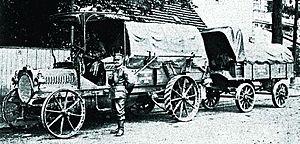
NAG 14PS camion avec remorque de l'Armee Imperiale Allemande (1905) Italiano: NAG 14PS camion con rimorchio del Esercito Imperiale Tedesco (1905)